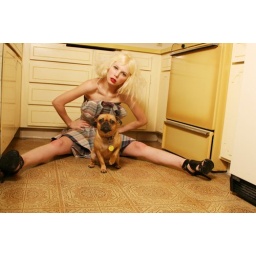
dress and dog by lissa-moon mathews